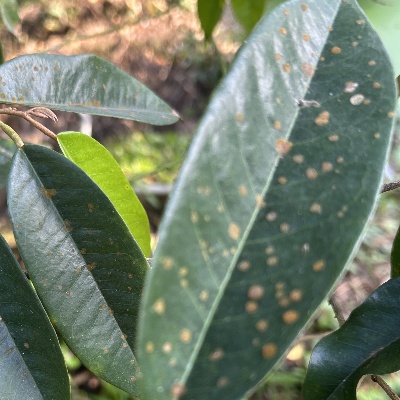
Label: Leaf_Algal